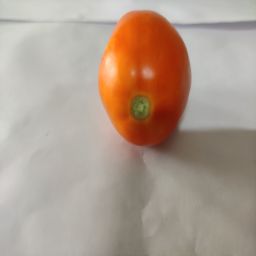
Crop: Tomato
Quality: Ripe